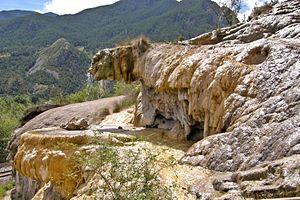
Fontaine pétrifiante de Réotier alimentée par les eaux de la Salce, département des Hautes-Ales, France
La fontaine pétrifiante de Réotier se situe dans le département des Hautes-Alpes, dans la commune de Réotier, entre Guillestre et Briançon, à 910 m d'altitude environ.
L'Abri de la consécration est un gisement archéologique situé dans le ravin du Capelló sur la commune de Capellades, dans la province de Barcelone, en Catalogne. Il a été découvert par Amador Romaní en 1909 et fait partie de l'ensemble archéologique de la Cinglera du Capelló, où depuis 1983 se déroule des campagnes de fouille sur les gisements archéologiques de l'ensemble tels que l'Abri Romaní, l'Abric Agut, la Balma dels Pinyons et la Balma de Can Manel.